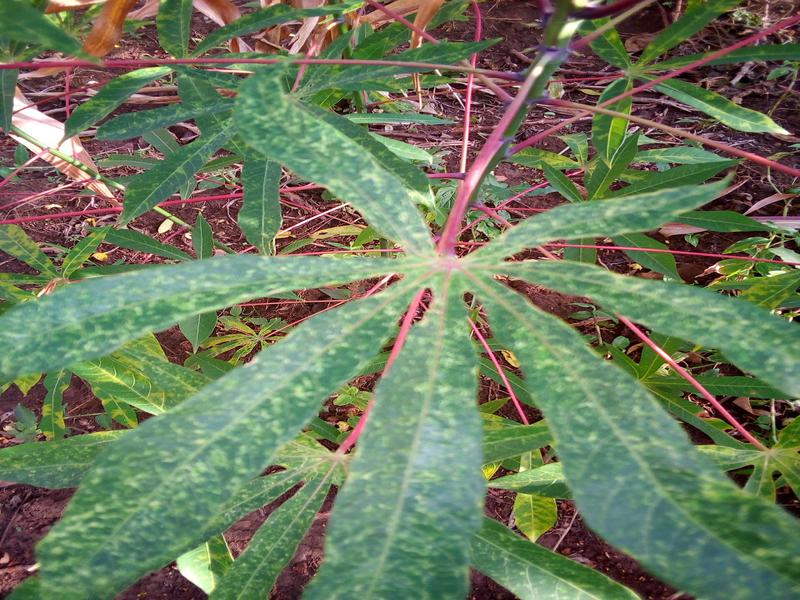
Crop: cassava
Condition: green_mottle